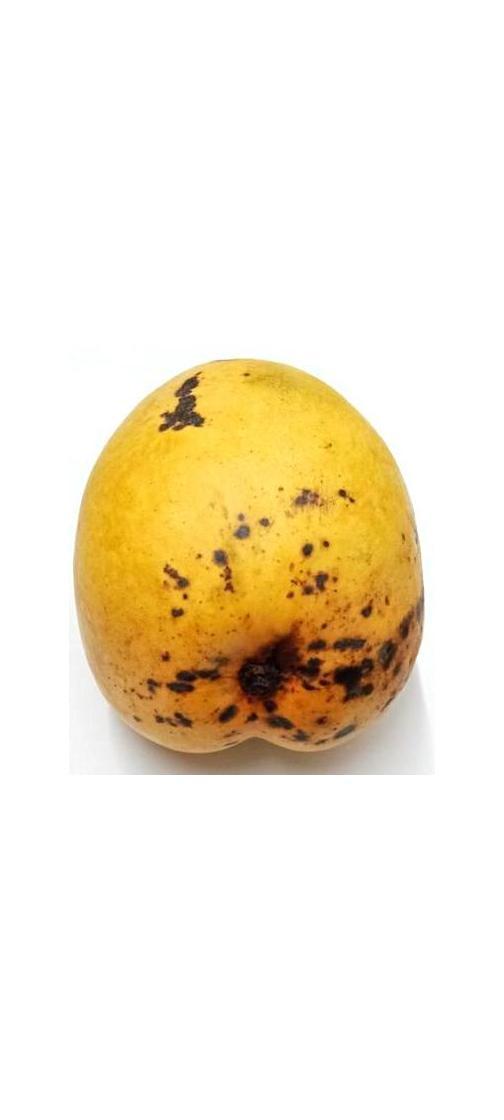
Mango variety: Bari-11